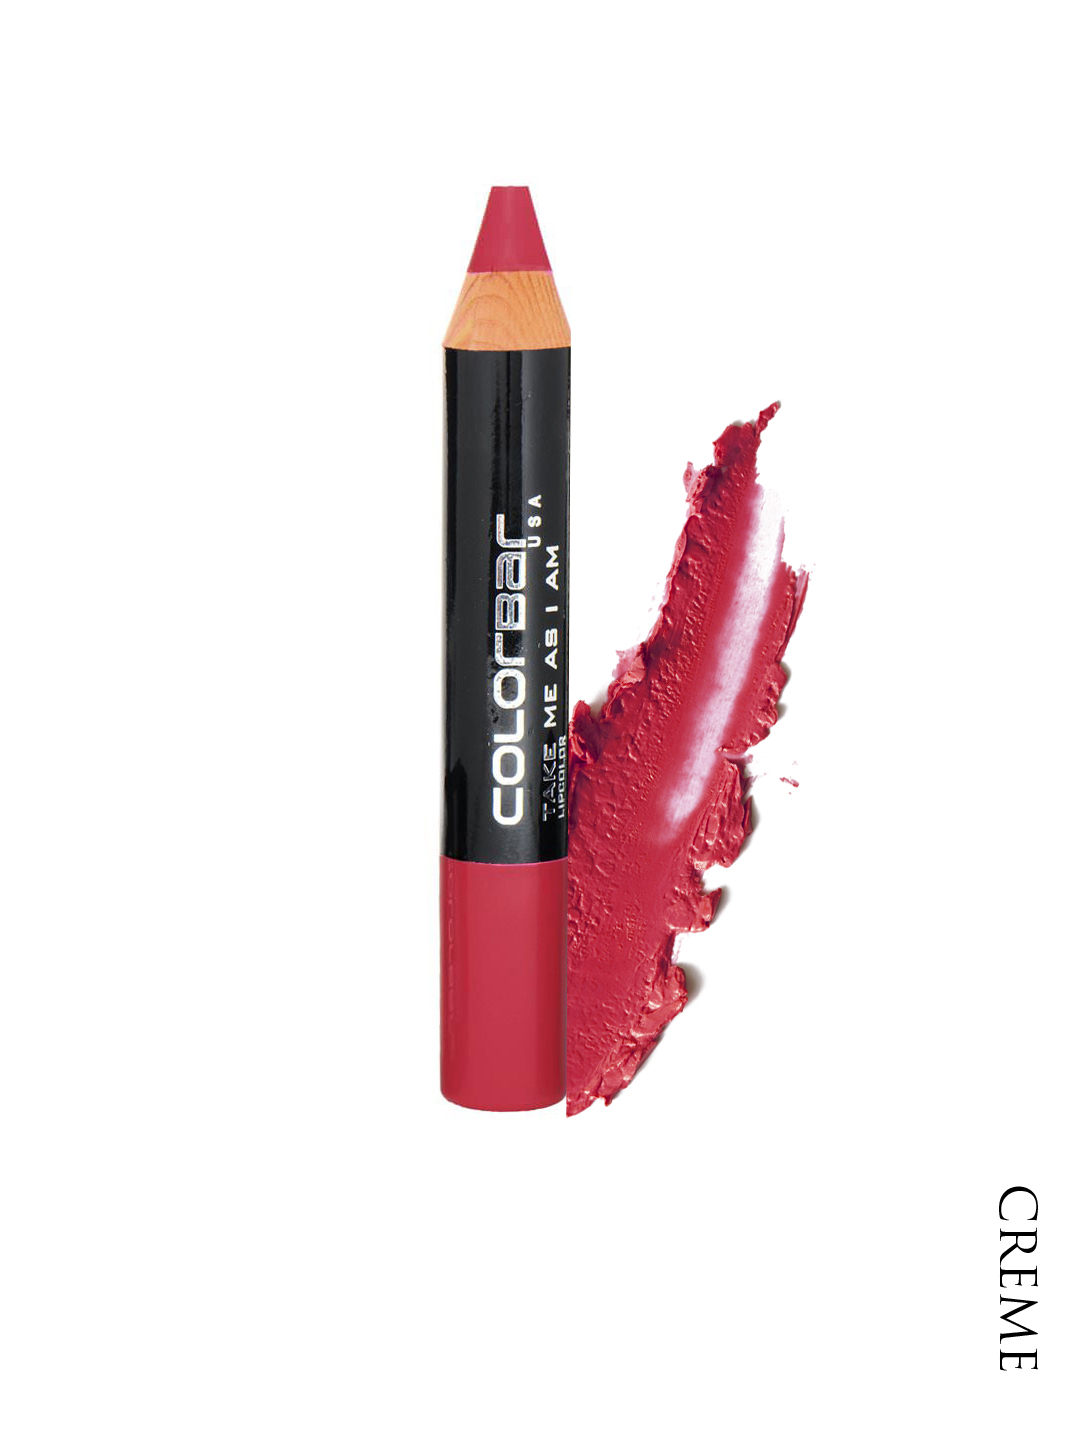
Colorbar Take Me As I Am Sensuous Red  Lipcolor with Sharpner 001 3.94 g
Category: Personal Care / Lips / Lipstick
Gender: Women
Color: Red
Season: Spring 2017
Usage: Casual